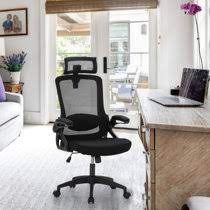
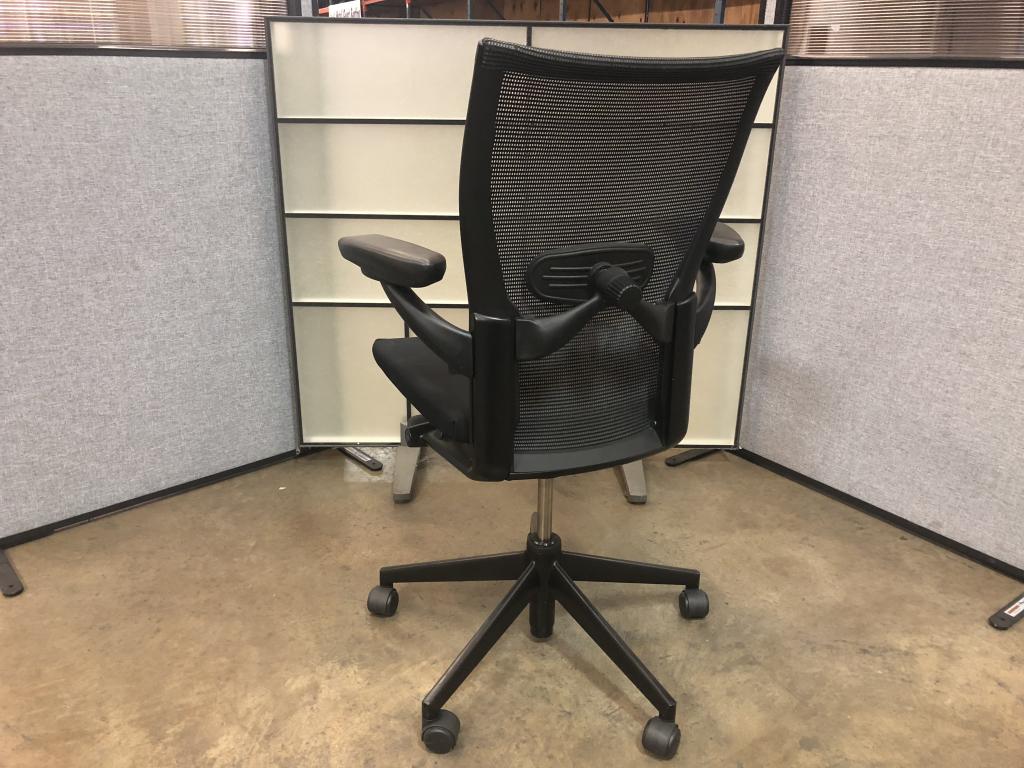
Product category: items_chair
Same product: no